Crypt the Warchild

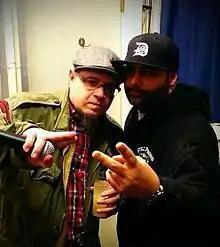
"Crypt (right) pictured with Vinnie Paz (left)", 2014.

Marcus Albaladejo (born August 18, 1980), better known by his stage name Crypt the Warchild, is an underground rapper from Philadelphia, Pennsylvania. Albaladejo is one half of the rap duo OuterSpace and is a member of Army of the Pharaohs. Crypt the Warchild is the older brother of rapper King Syze, who is also a member of Army of the Pharaohs.